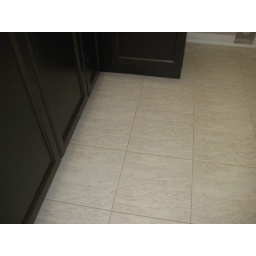
our tiles in the kitchen and throughout the main floor :)